Religious tolerance

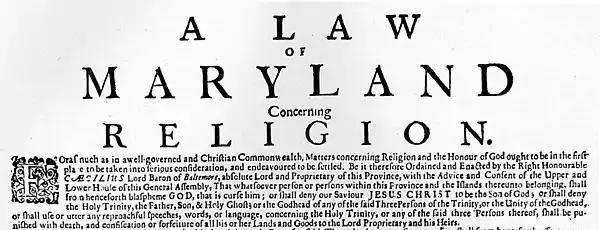
The Maryland Toleration Act, passed in 1649.

The Polish–Lithuanian Commonwealth had a long tradition of religious freedom. The right to worship freely was a basic right given to all inhabitants of the Commonwealth throughout the 15th and early 16th centuries, however complete freedom of religion was officially recognized in the Polish–Lithuanian Commonwealth in 1573 in the Warsaw Confederation. The Commonwealth kept religious-freedom laws during an era when religious persecution was an everyday occurrence in the rest of Europe.